Tyson Manor

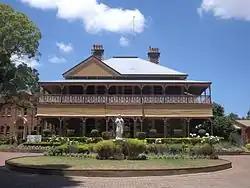
Front view, 2014

Tyson Manor is a heritage-listed house at Ruthven Street with the grounds of Downlands College in Harlaxton, Toowoomba, Toowoomba Region, Queensland, Australia. It is also known as Strathmore. It was added to the Queensland Heritage Register on 21 August 1992. The heritage listing is currently under review.